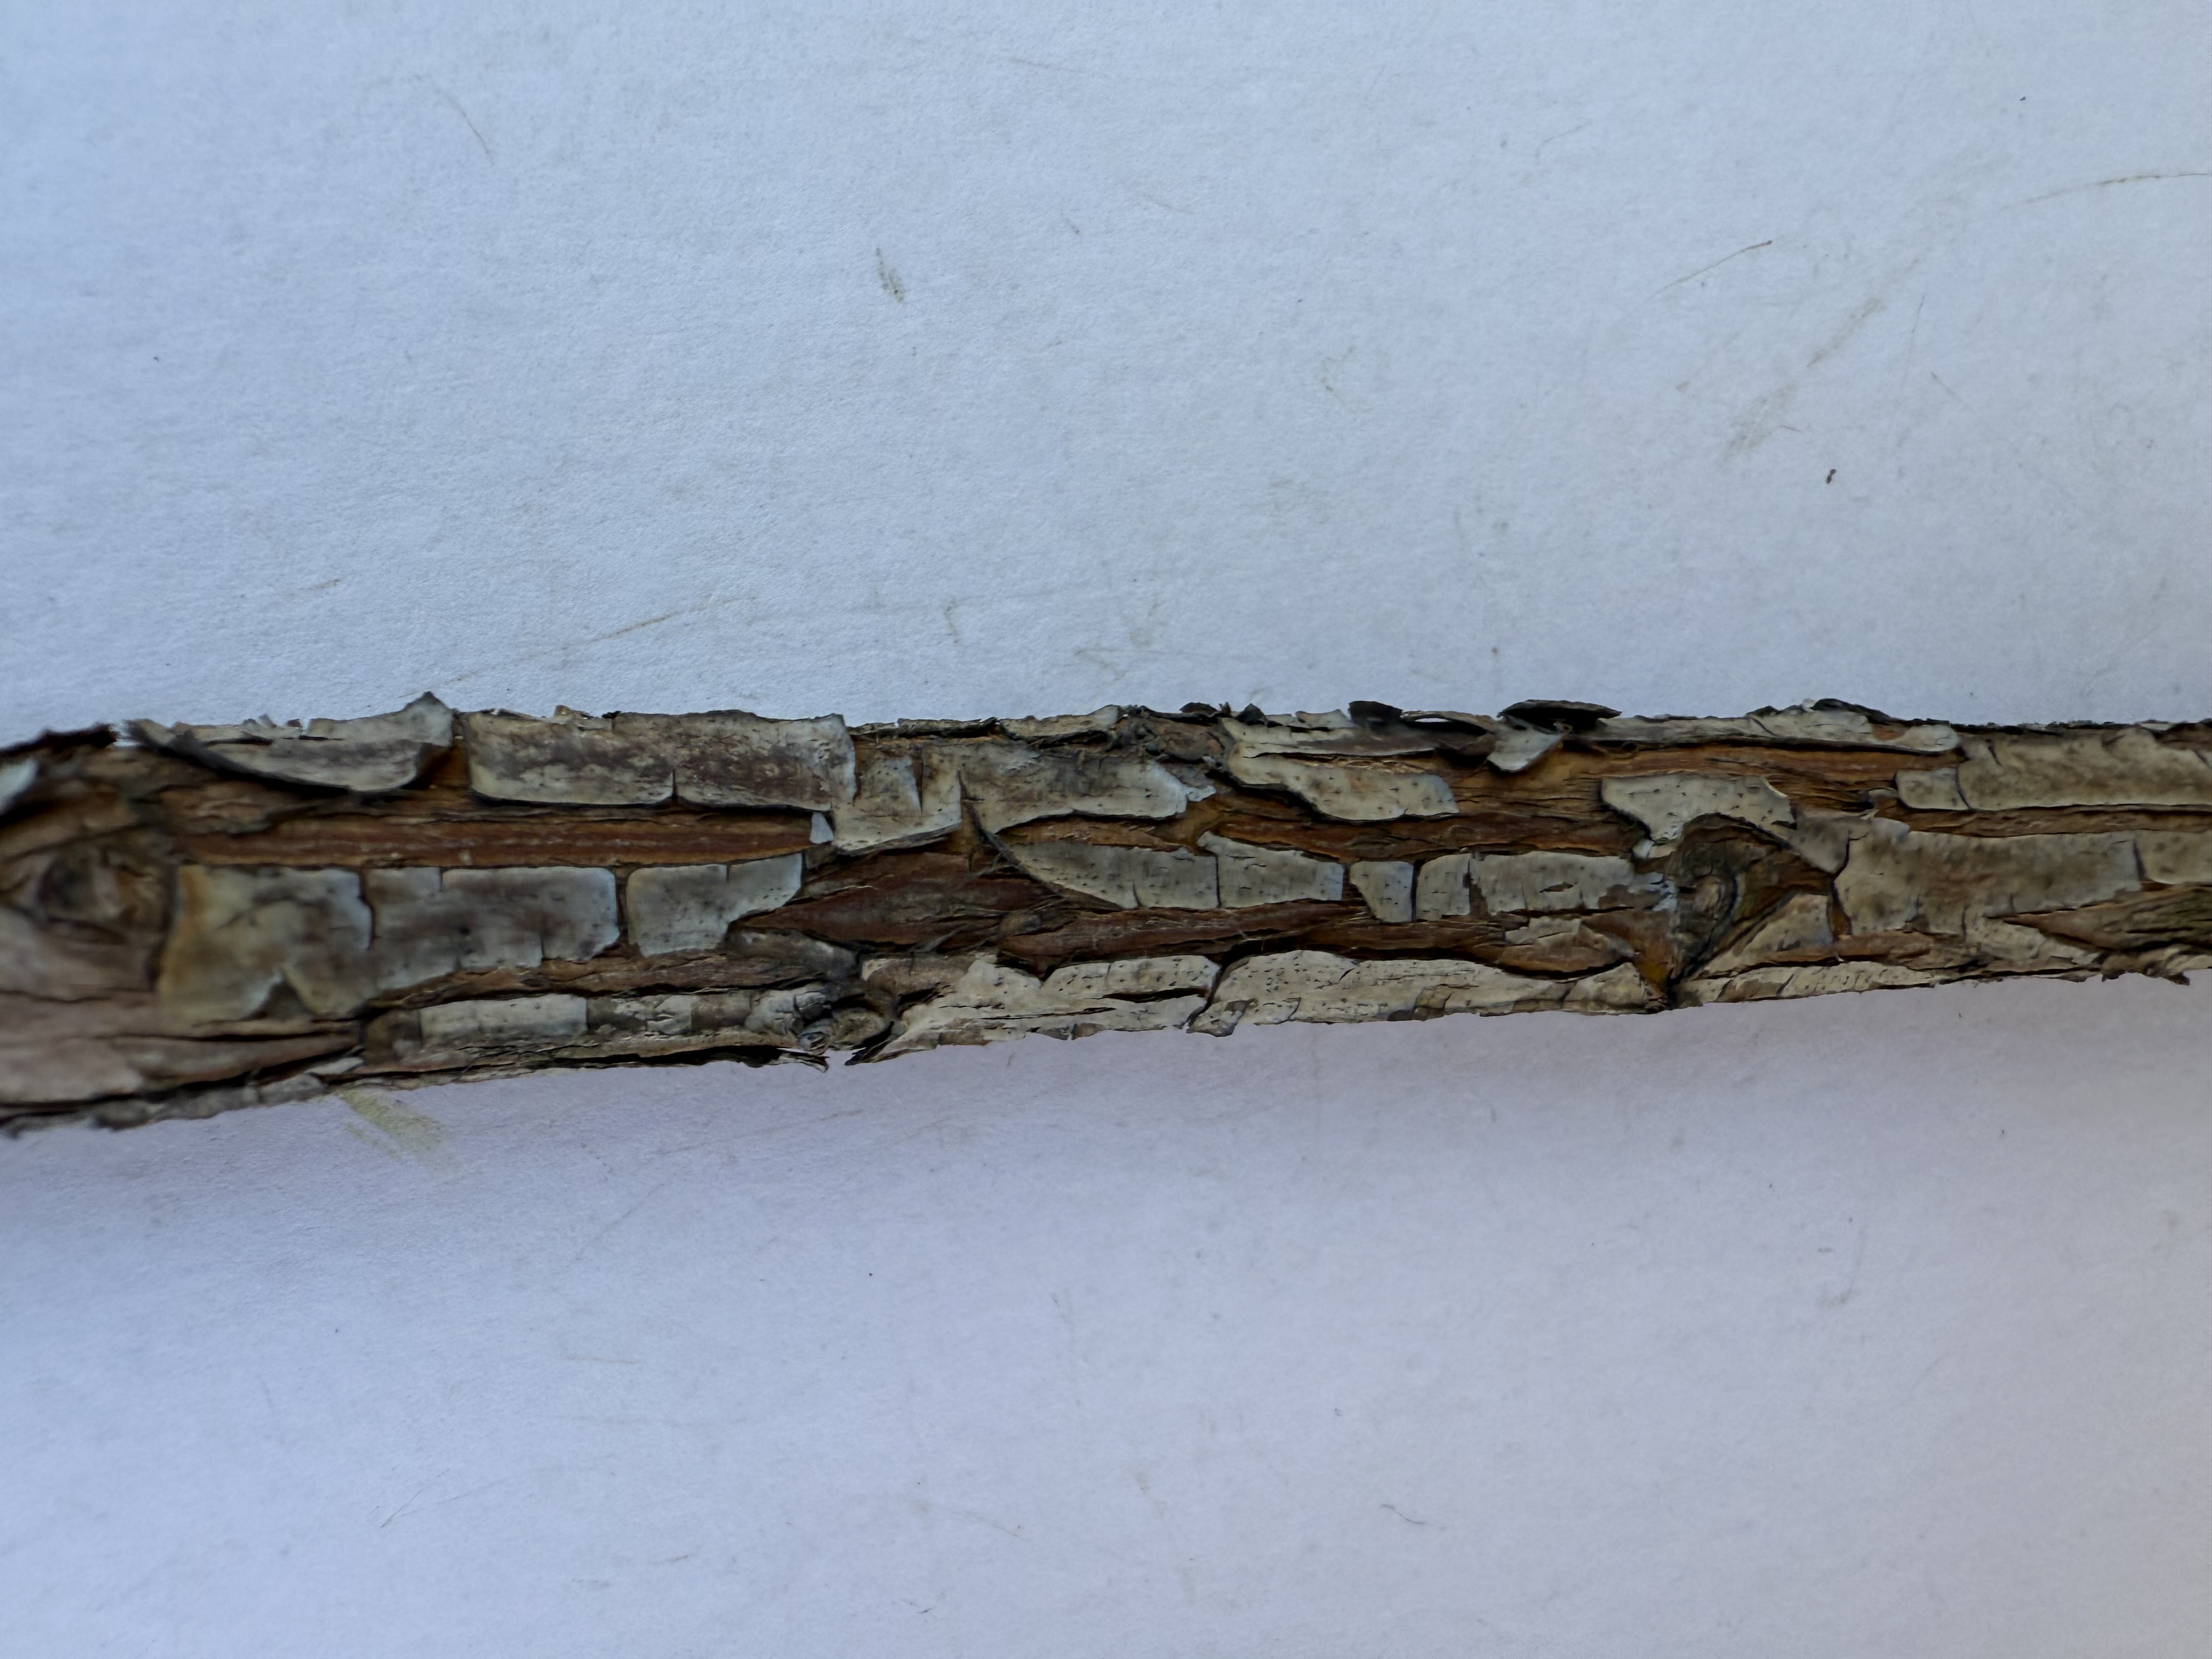
Variety: Wild Strawberry